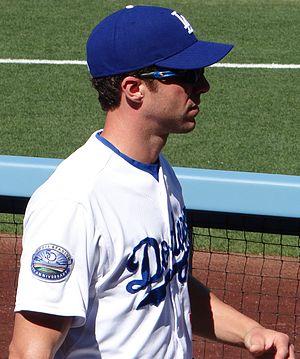
Christopher Frank Capuano est un lanceur gaucher des Brewers de Milwaukee de la Ligue majeure de baseball.